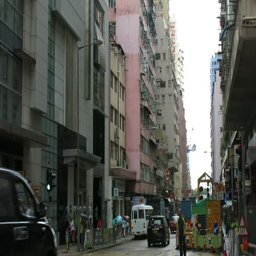
a view of daily life .